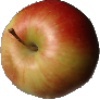
Label: Apple Red 2